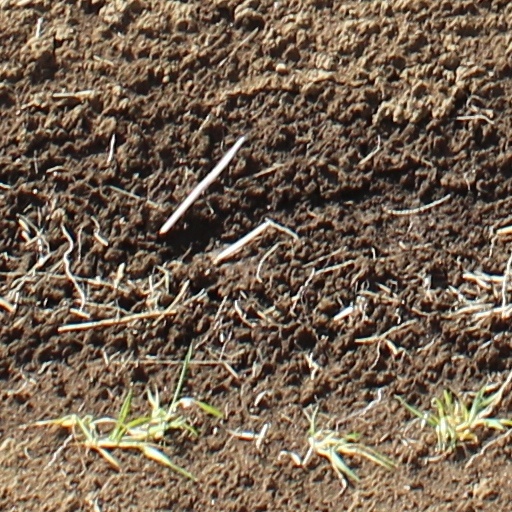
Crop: wheat